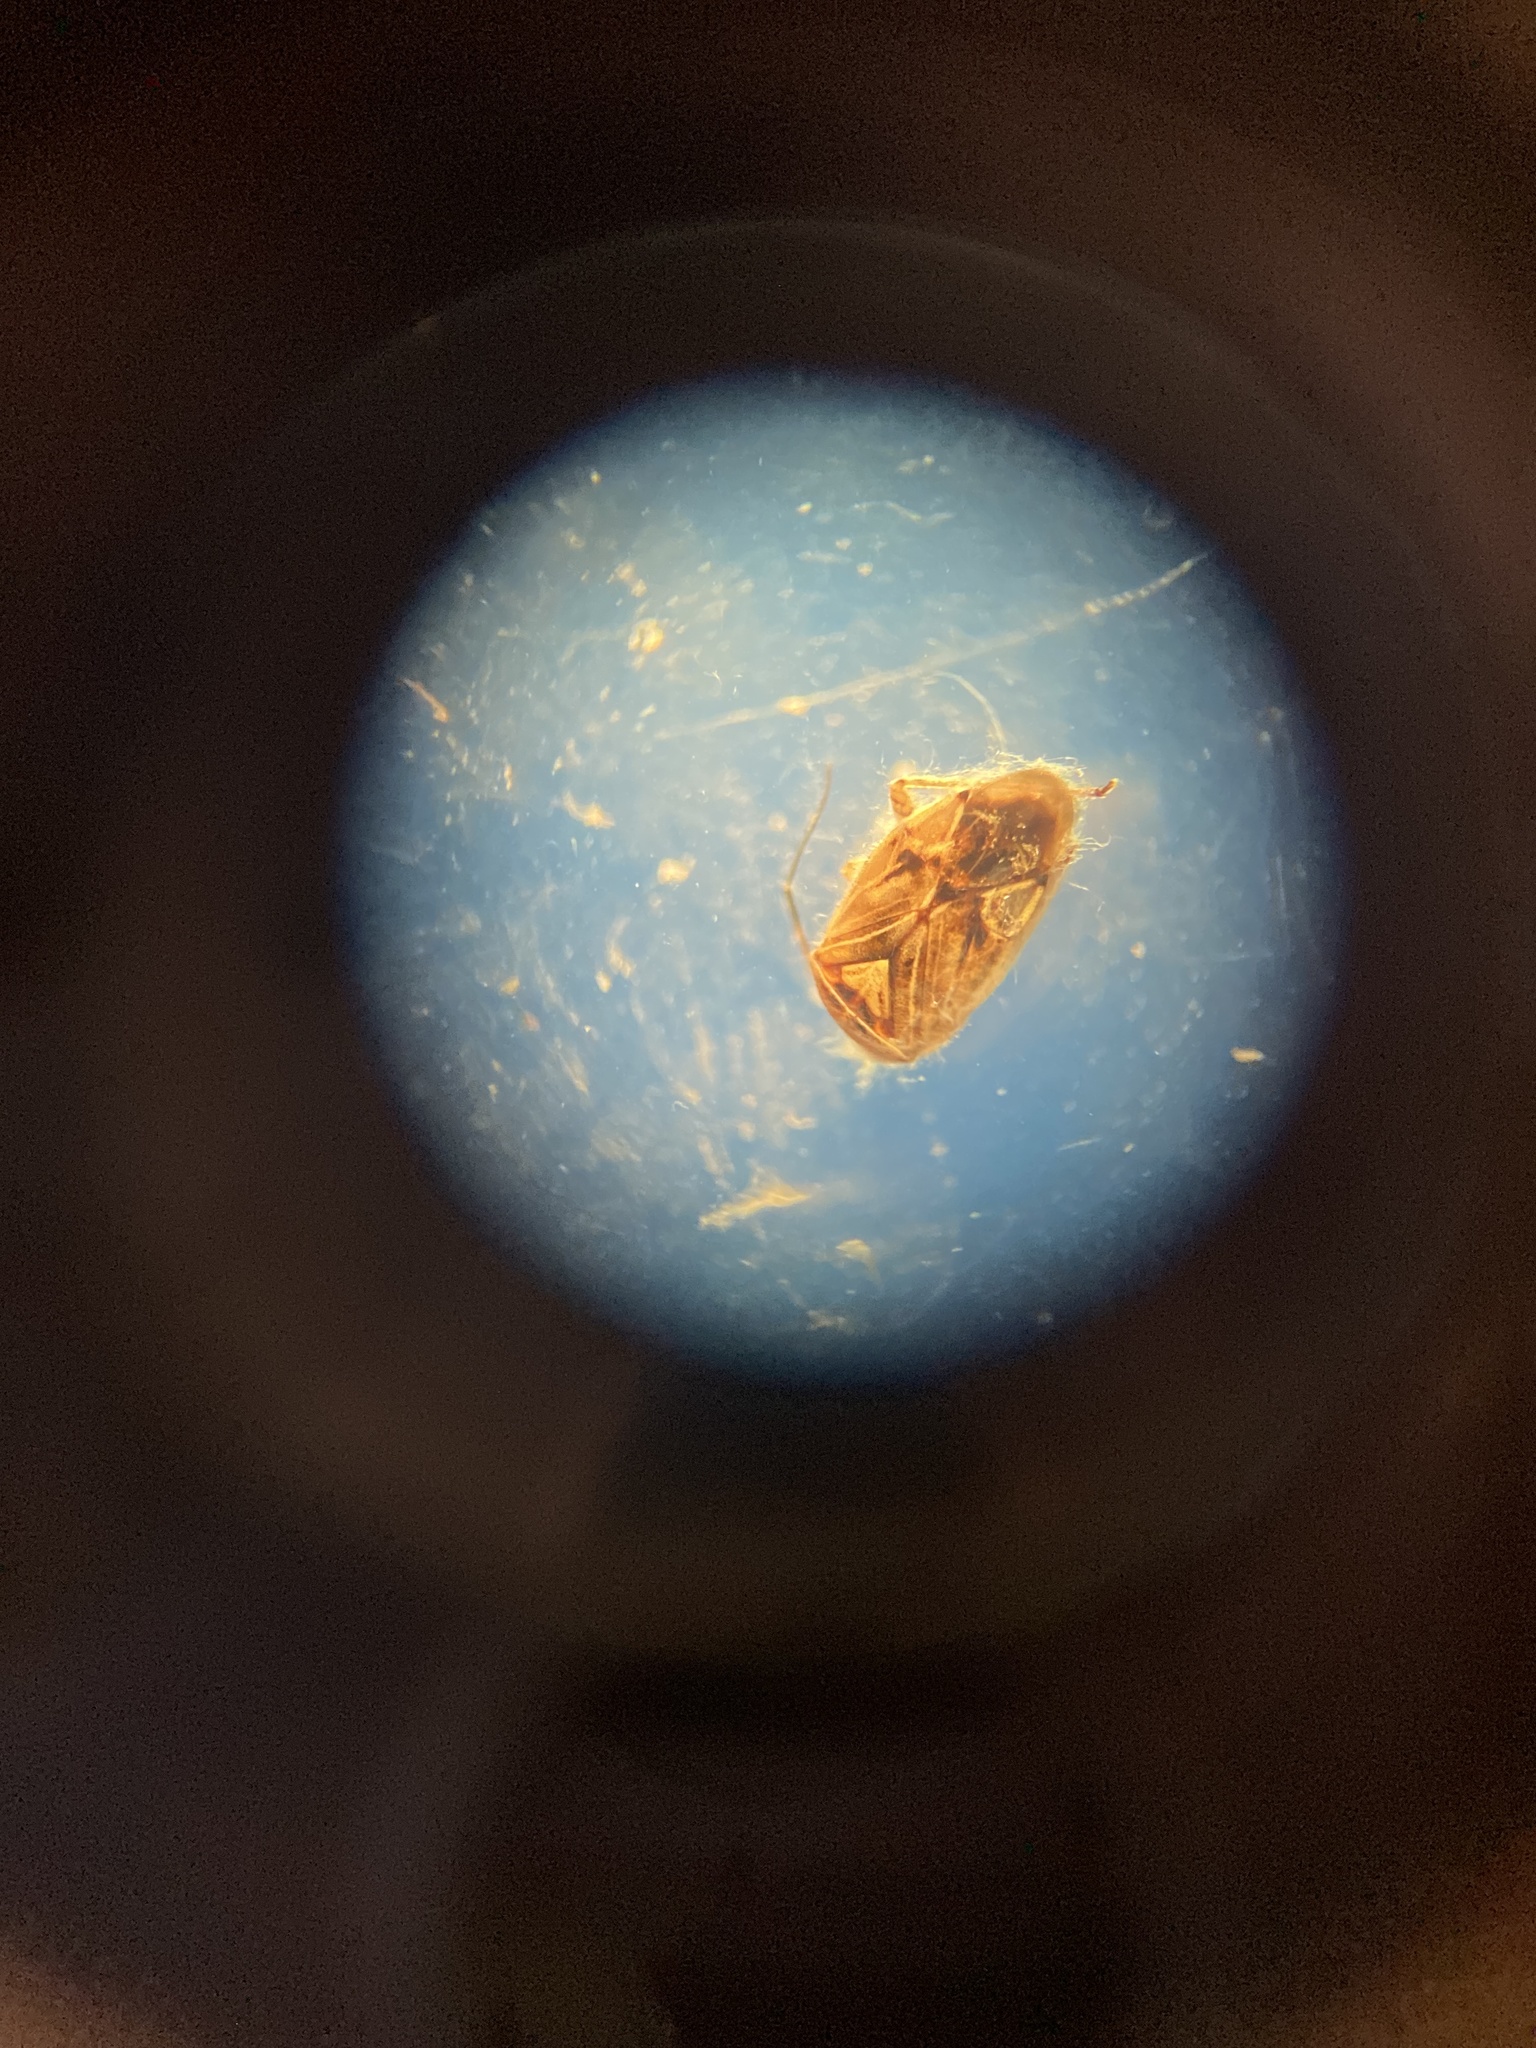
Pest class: lygus_bug